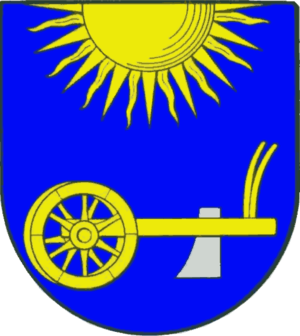
Gelting est une commune d'Allemagne de l'arrondissement de Schleswig-Flensbourg au nord du pays dans l'État du Schleswig-Holstein. La municipalité est composée de Gelting, Goldhöft, Grahlenstein, Holmkier, Kattrott, Lehbek, Stenderup et Wackerballig. Elle se trouve au bord de la mer Baltique.